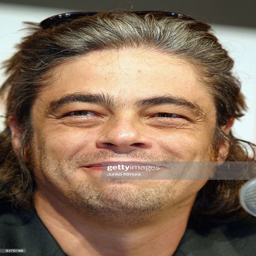
actor attends a press conference to promote the film .